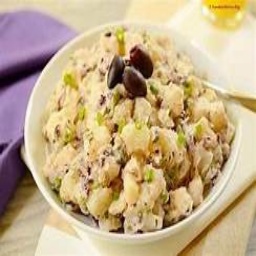
Label: potato_salad